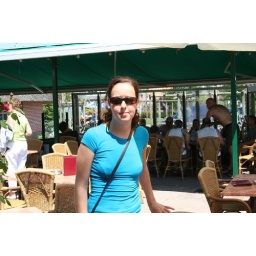
Let's get the fcking boat in the water